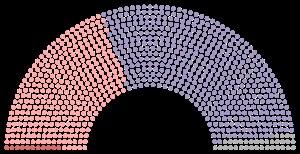
Joseph Athanase Doumer, dit Paul Doumer, né le 22 mars 1857 à Aurillac et mort assassiné le 7 mai 1932 à Paris, est un homme d'État français. Il est président de la République du 13 juin 1931 au 7 mai 1932.